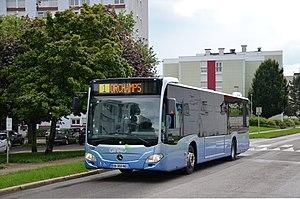
Mercedes Citaro C2 n°139 à Voltaire, sur le réseau Ginko de Besançon.
Comme dans la majorité des villes européennes, les transports à Besançon sont dominés par l'automobile. La ville est bien desservie par le train, avec notamment des rames TGV qui la relient à Paris.
Ginko est une marque déposée appartenant à Grand Besançon Métropole, qui désigne depuis septembre 2002 son service de transport en commun. Ce dernier dessert les 68 communes de Grand Besançon Métropole, à l’aide d’un réseau composé de 2 lignes de tramways, 56 lignes de bus régulières et d’un service de transport à la demande.